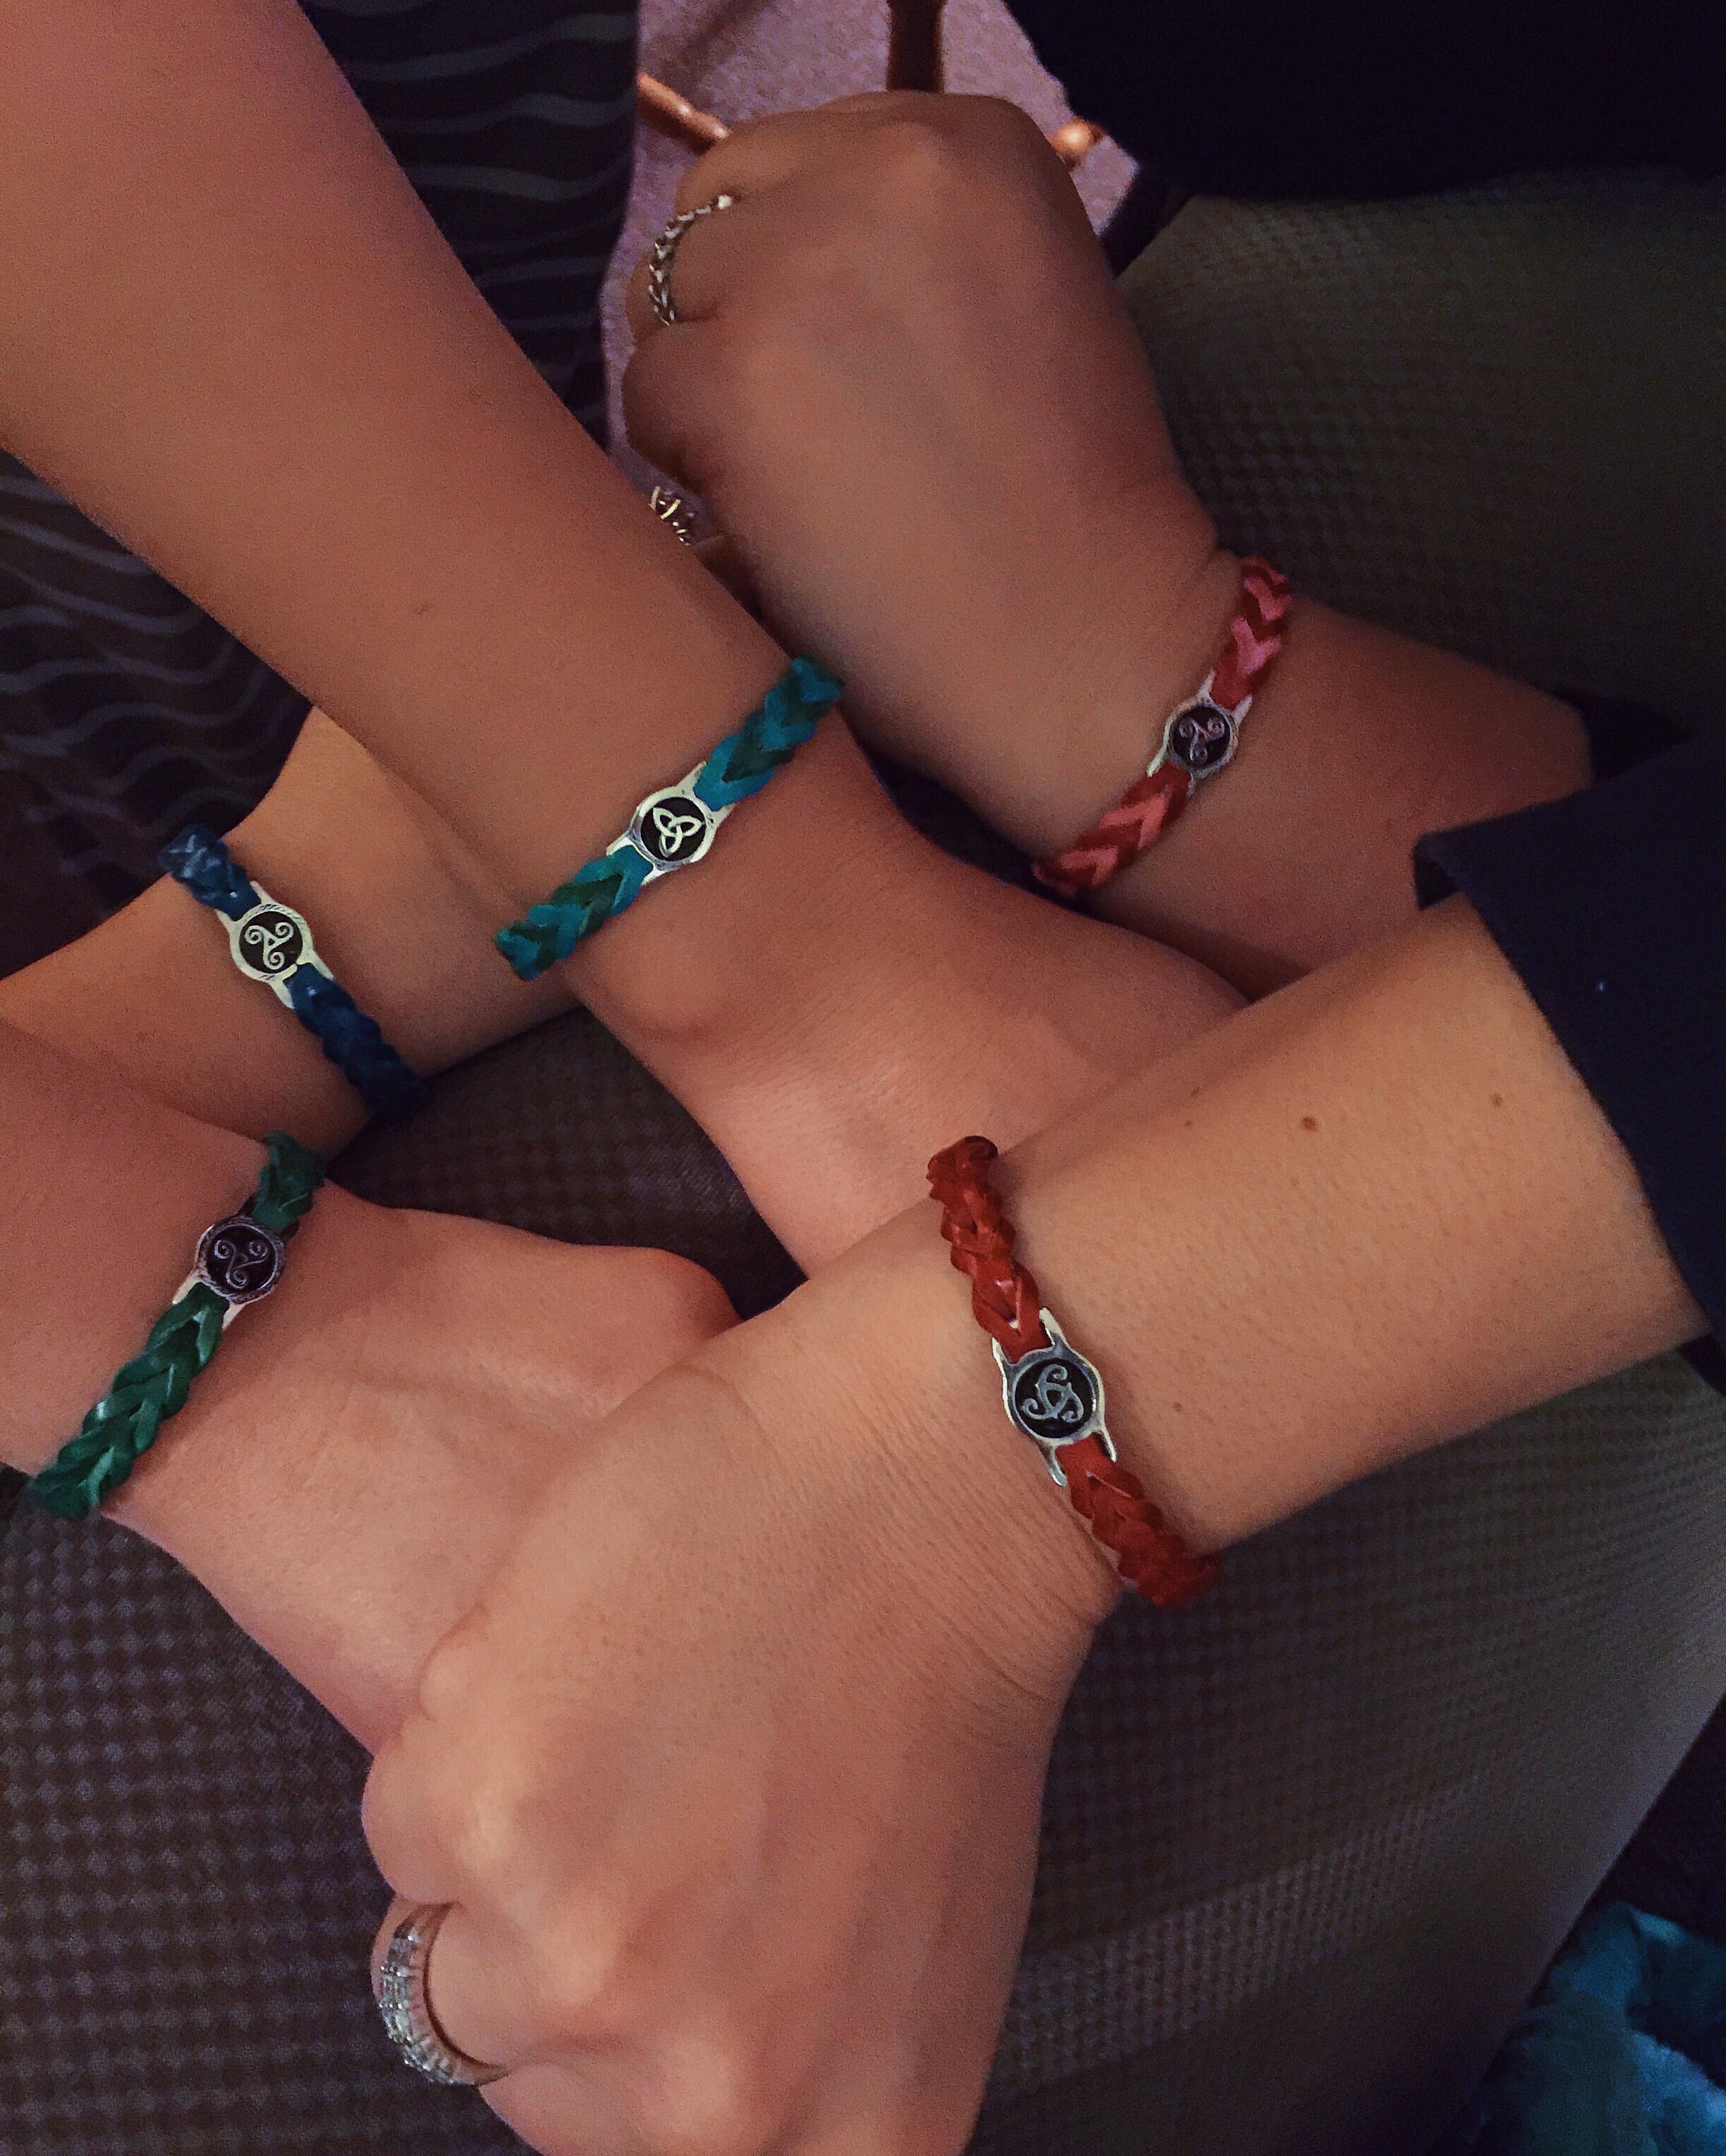
hand, leg, finger, blue, arm, nail, bracelet, human body, jewellery, thigh, organ, fashion accessory